Mike Eldred (singer)

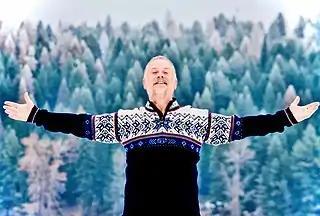
Mike Eldred in Montana.

Mike Eldred (born June 12, 1965) is an American tenor, known for his work in musical theater. He has performed on Broadway and in regional productions. He has also appeared in concert, as well as on recordings, radio, and television.